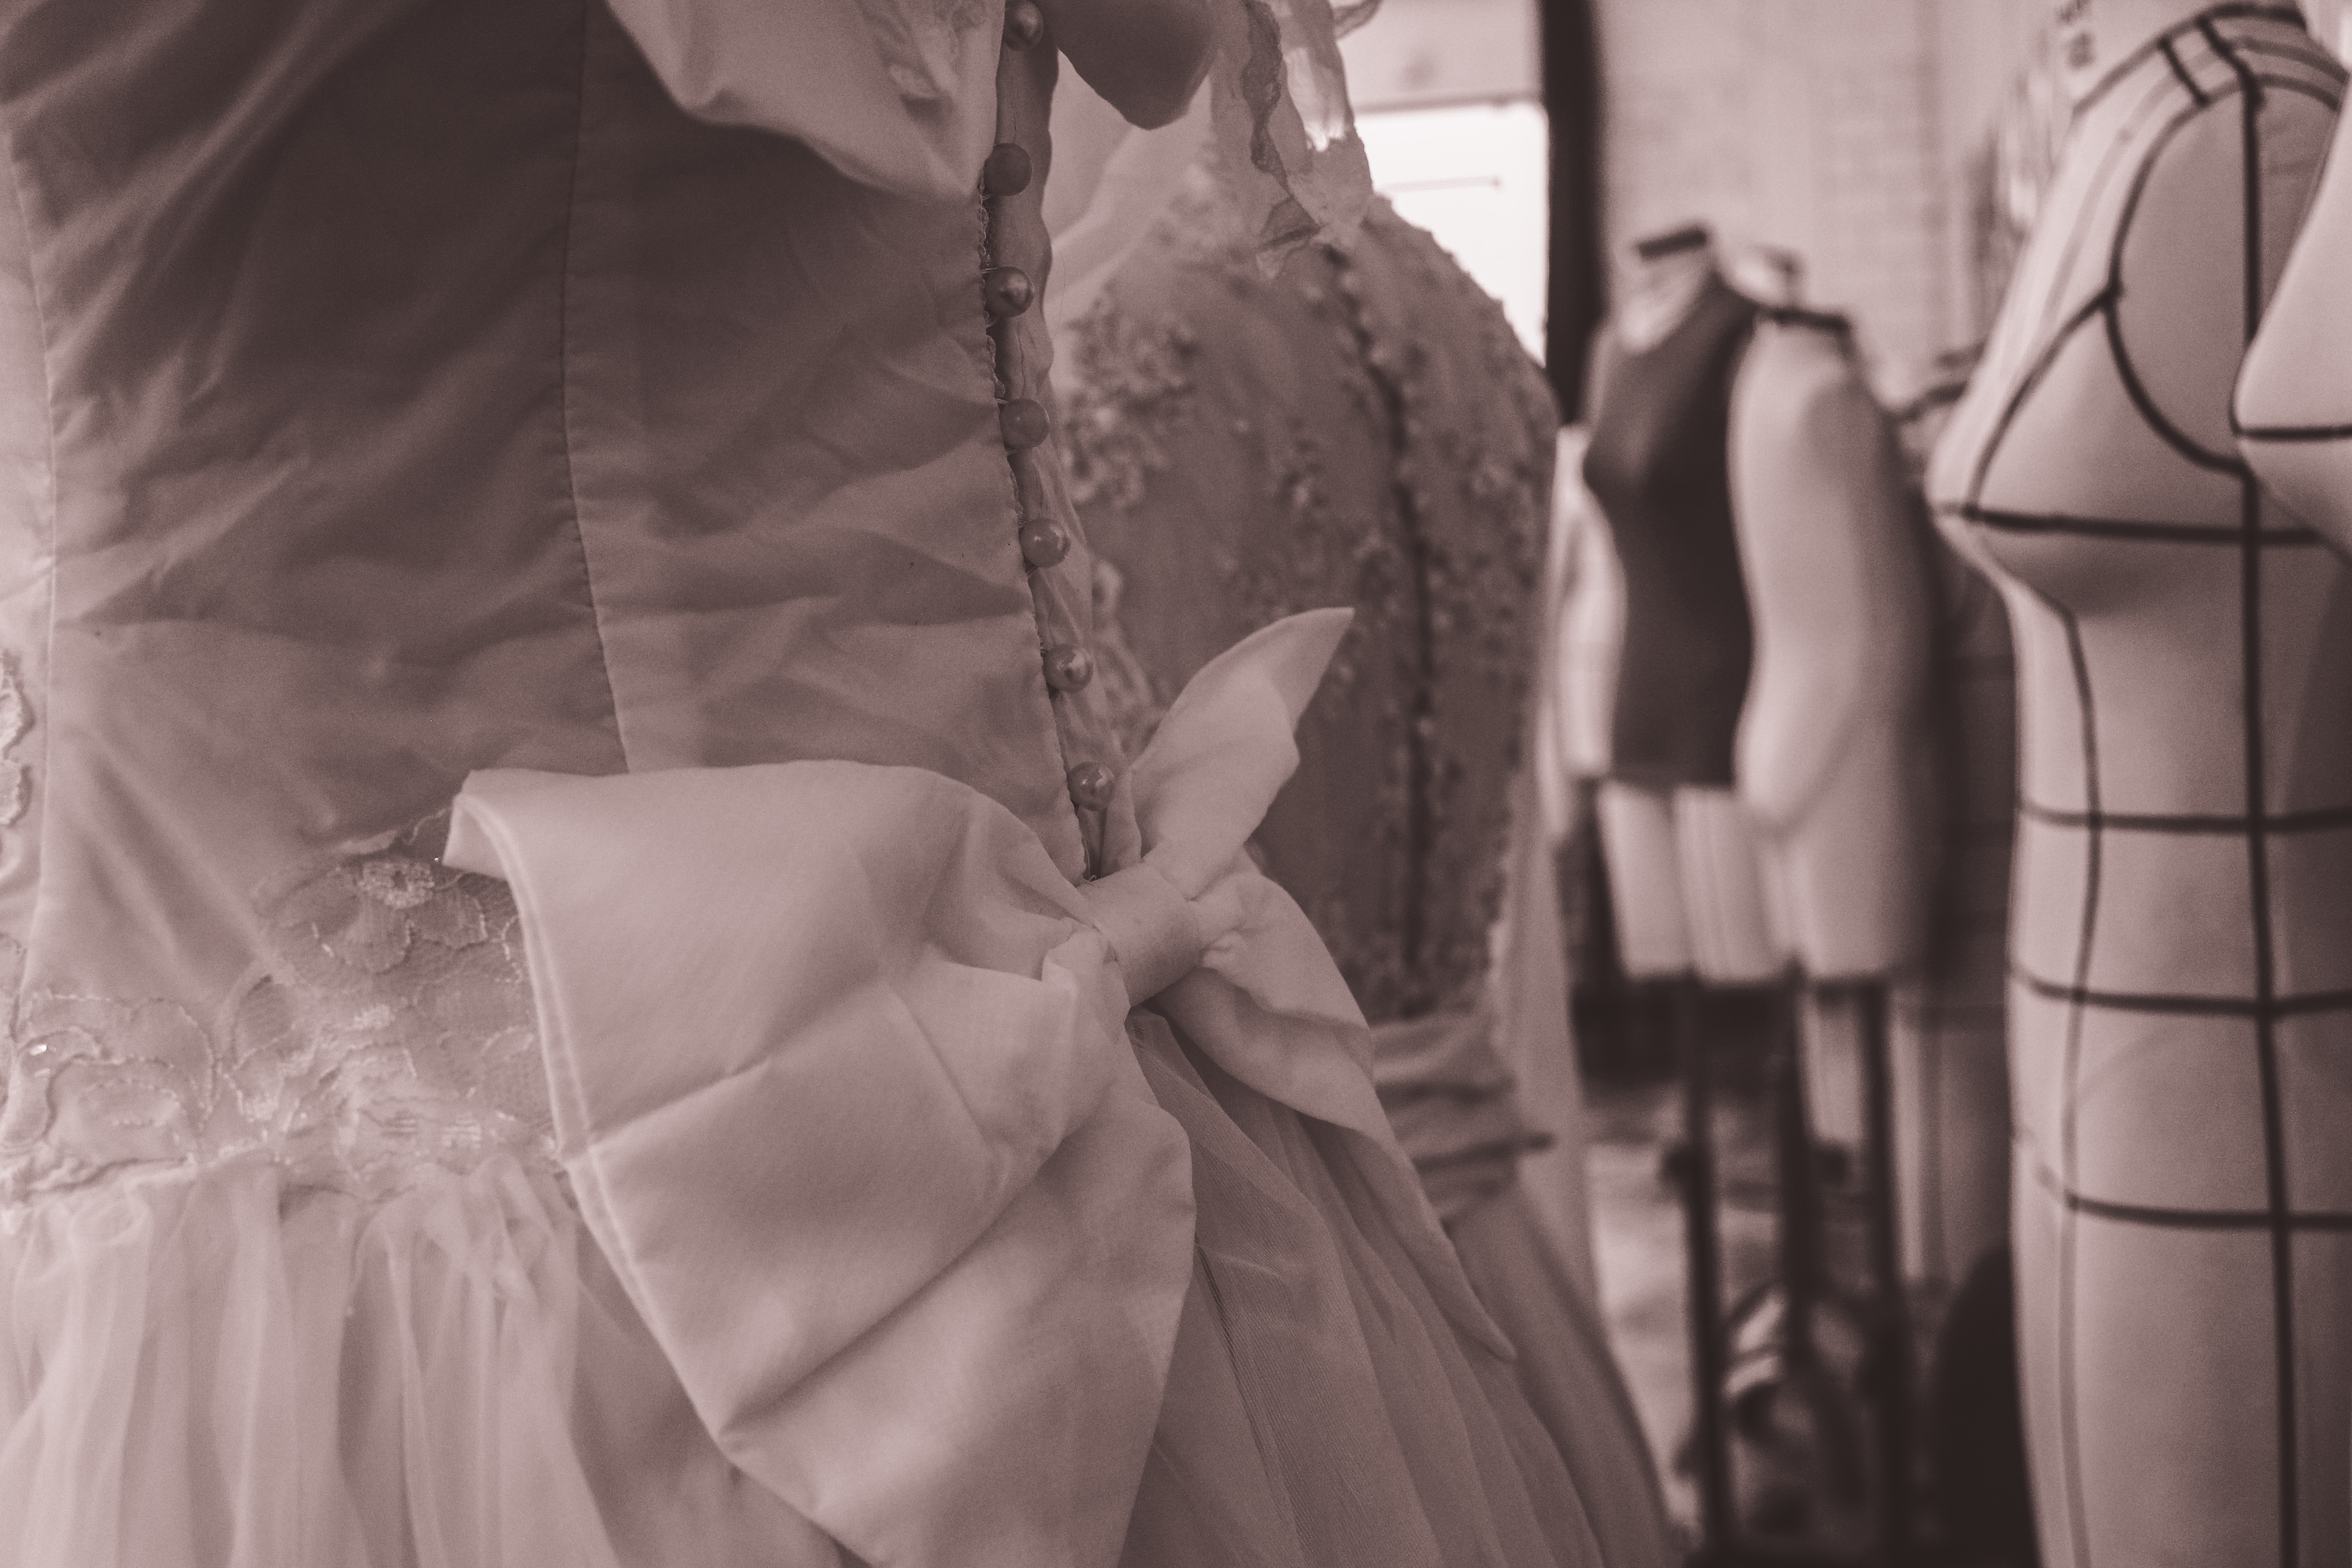
spring, fashion, clothing, wedding dress, textile, dress, gown, veil, haute couture, formal wear, bridal clothing